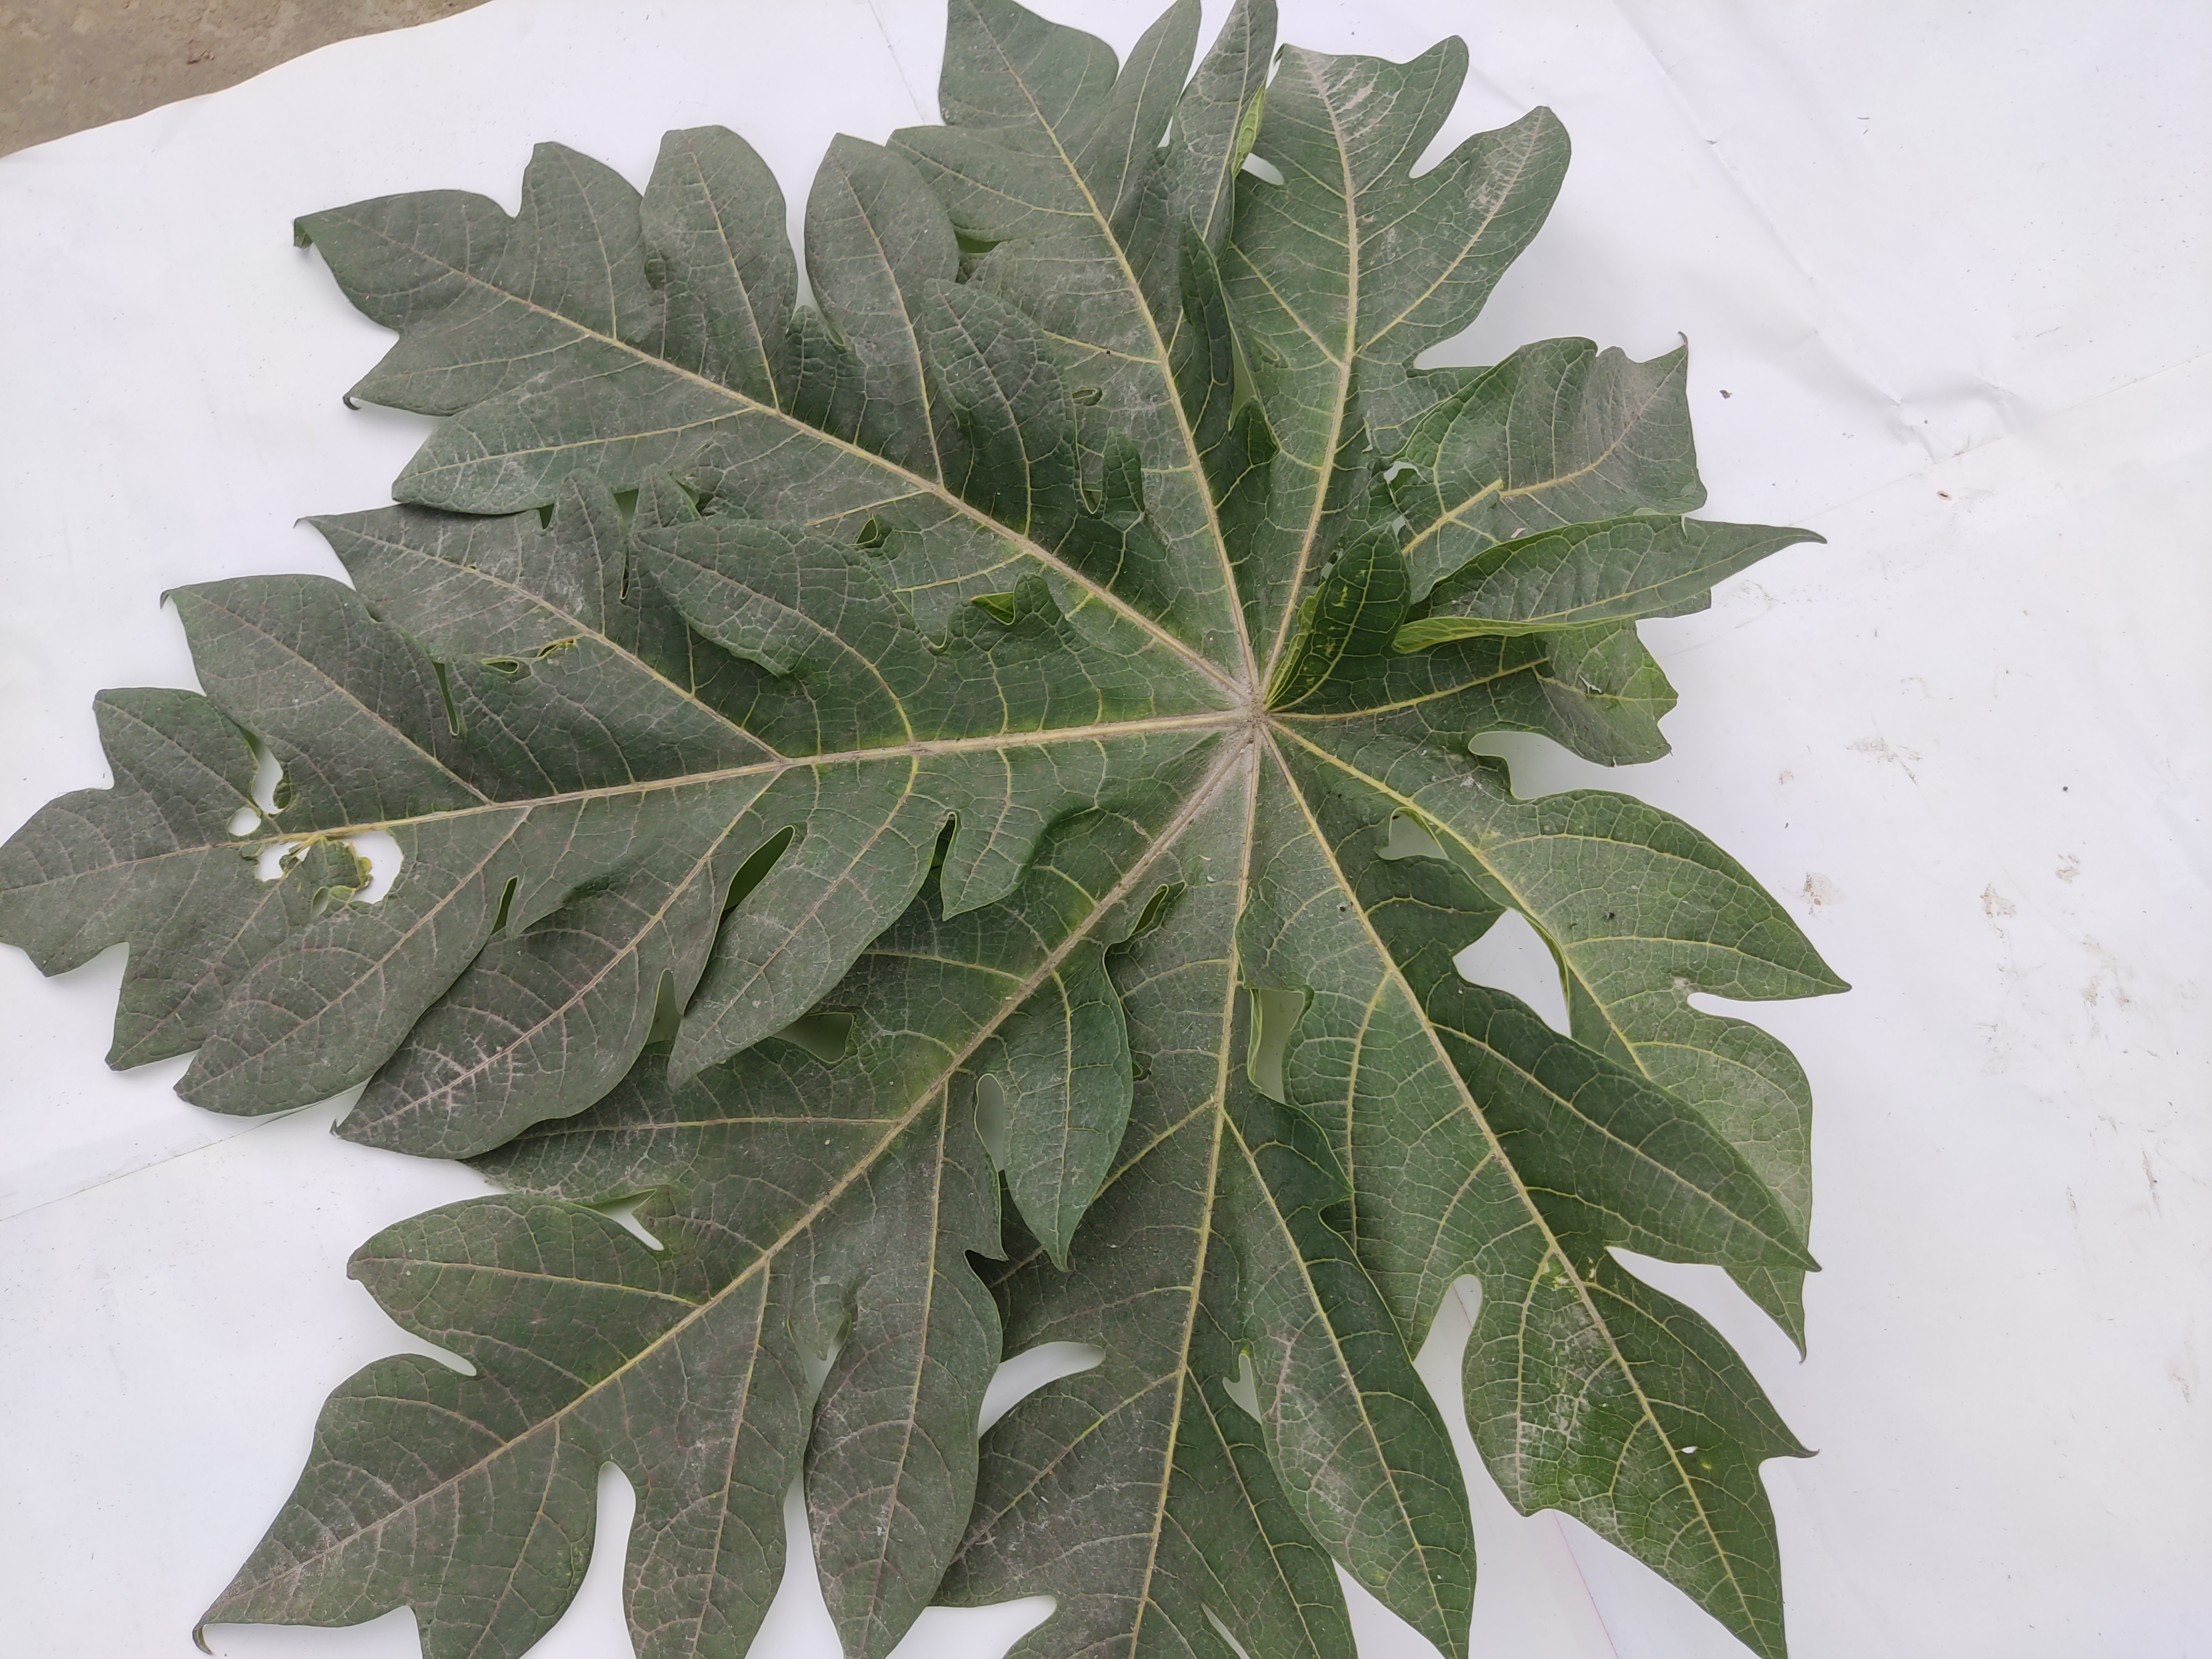
Label: Healthy Leaf